Fredrik Laurin

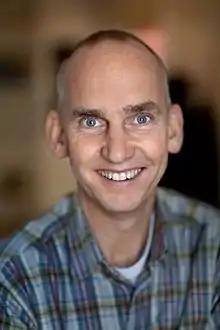
Fredrik Laurin

Fredrik Laurin has been working as a journalist since 1989. His most recent assignment was Special projects Editor contributing to Sweden's main investigative programme "Uppdrag granskning" (Mission Investigate) and the investigative desk at SVT Nyheterna (News department).